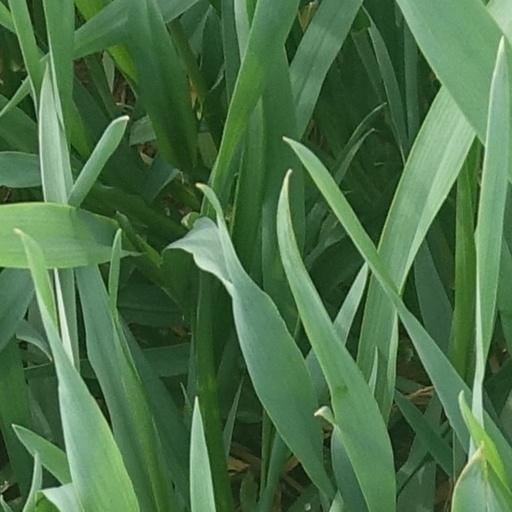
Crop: wheat